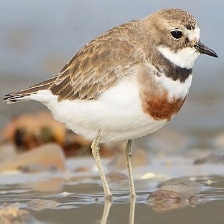
Species: INLAND DOTTEREL
Scientific name: CHARADRIUS AUSTRALIS